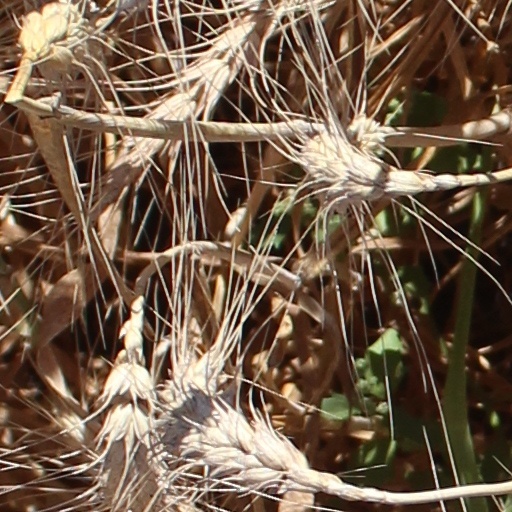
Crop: wheat